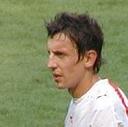
Age: 32